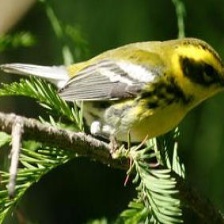
Species: TOWNSENDS WARBLER
Scientific name: SETOPHAGA TOWNSENDI